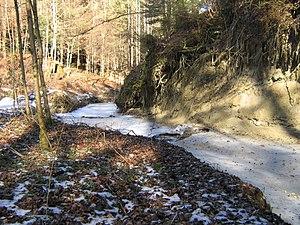
Ruisseau du Sauteru gelé dans la forêt Charbonnière entre Fey et Villars-le-Terroir.
Le ruisseau du Sauteru ou Sauteruz est un cours d'eau du Gros-de-Vaud dans le canton de Vaud, en Suisse.